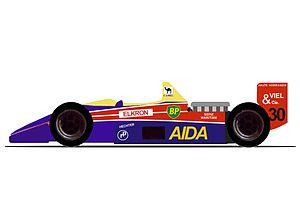
La Lola LC88 est la monoplace de Formule 1 engagée par l'écurie Larrousse dans le cadre du championnat du monde de Formule 1 1988 et du Grand Prix du Brésil 1989. Elle est pilotée par le Français Yannick Dalmas, remplacé par le Japonais Aguri Suzuki et le Français Pierre-Henri Raphanel en fin de saison, et par Philippe Alliot. Si elle est mue par un moteur V8 Ford-Cosworth en 1988, la LC88B, évolution de la LC88 en attendant l'arrivée de la Lola LC89, utilise un bloc V12 Lamborghini en 1989. Cinq exemplaires de la LC88 ont été construits.